Miss Universe 1953

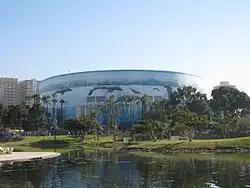
Long Beach Municipal Auditorium, the venue of Miss Universe 1953

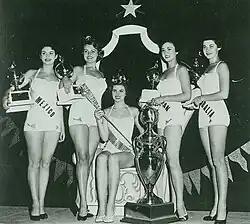
Miss Universe 1953 and her court (from left to right): Ana Bertha Lepe, Myrna Hansen, Kinuko Ito, and Maxine Morgan.

Contestants from twenty-six countries and territories were selected to compete in the pageant. One contestant was selected after another national pageant was held to replace the original dethroned winner.